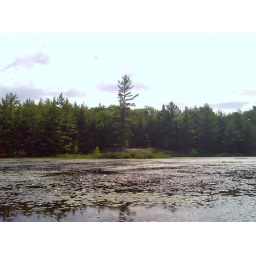
A large coniferous tree stands on its own small island, ahead of the others in the forest surrounding the swamp.